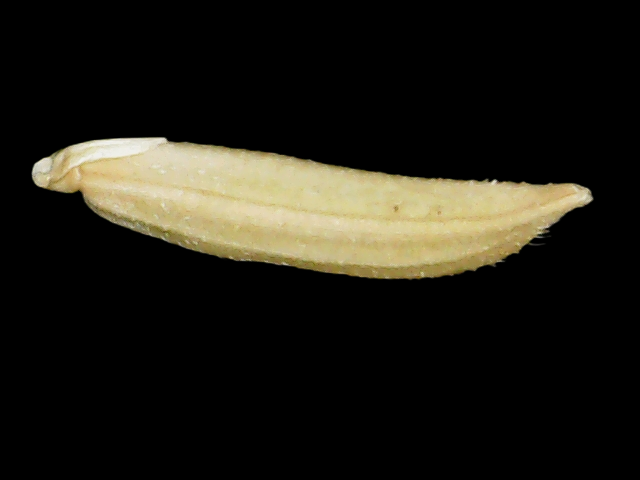
Rice variety: Binadhan25